Católica Lisbon School of Business & Economics

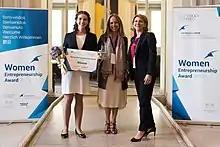
From left to right: Joana Rafael, Winner of the WEA, Isabel Gil, the rector of the Portuguese Catholic university and Celine Abecassis-Moedas, The Academic director and founder and the CTIE.

The activities of the center follow three dimensions. The first dimension is research where the center is financially supporting and encouraging researchers in the area of Technological innovation and entrepreneurship. The second dimension is education, as the center is delivering classes and sessions for undergraduates, graduates and executive education. Finally, CTIE works on the dissemination of the academic knowledge through their institutional communication (through journals, books, articles) and their institutional partnerships with various actors of the entrepreneurship scene to connect them to the academic one of the university.